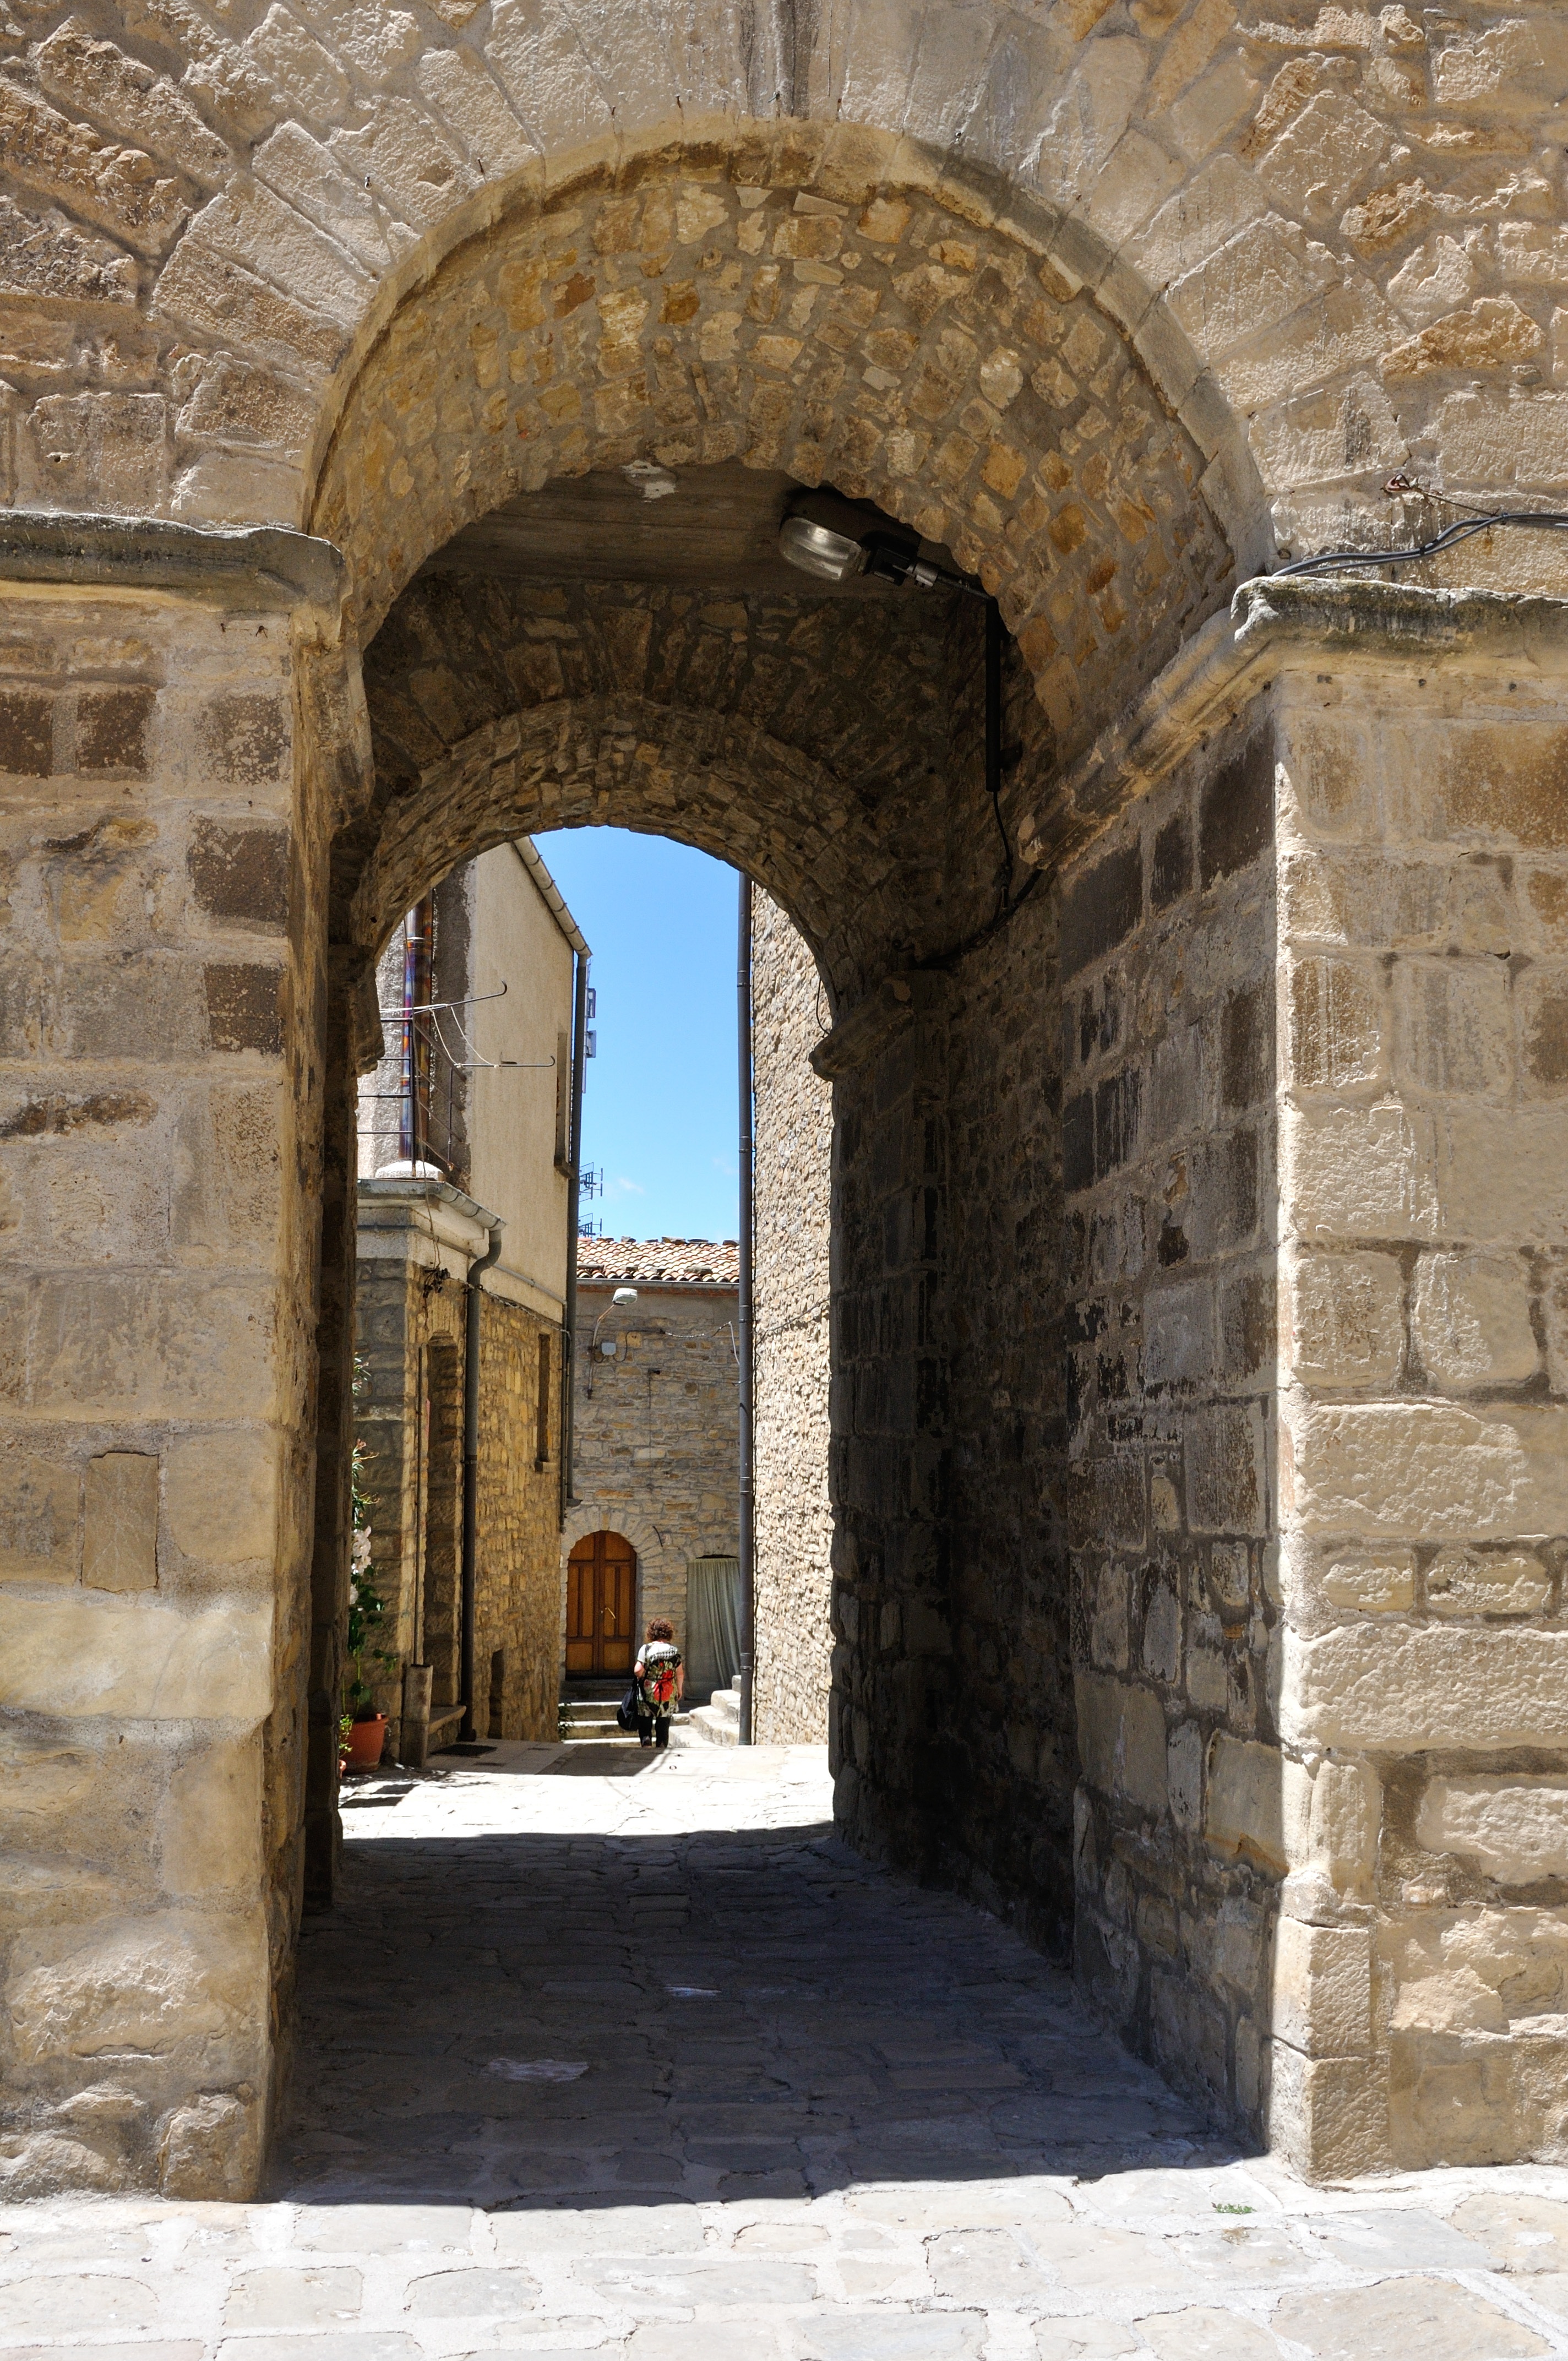
rock, architecture, building, wall, arch, castle, italy, chapel, fortification, tourism, door, place of worship, temple, ruins, monastery, history, arc, arcade, abbey, middle ages, ancient history, pietrapertosa